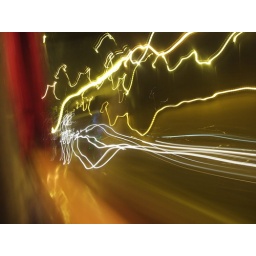
long exposure shot of the traffic in Berlin, taken from the coach on the way home